Samuel Rosenman

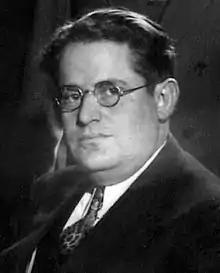
Rosenman in 1930

Samuel Irving Rosenman (February 13, 1896 – June 24, 1973) was an American lawyer, judge, Democratic Party activist, and presidential speechwriter. He coined the term "New Deal", and helped articulate liberal policies during the heyday of the New Deal coalition. He was the first person to hold the position of White House Counsel.